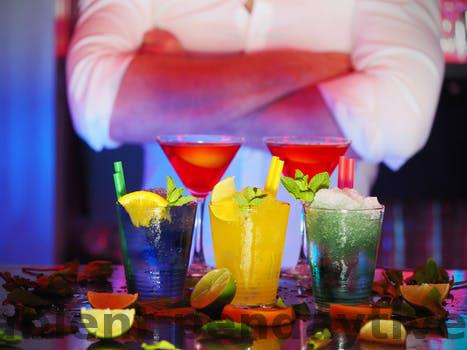
Label: Watermark